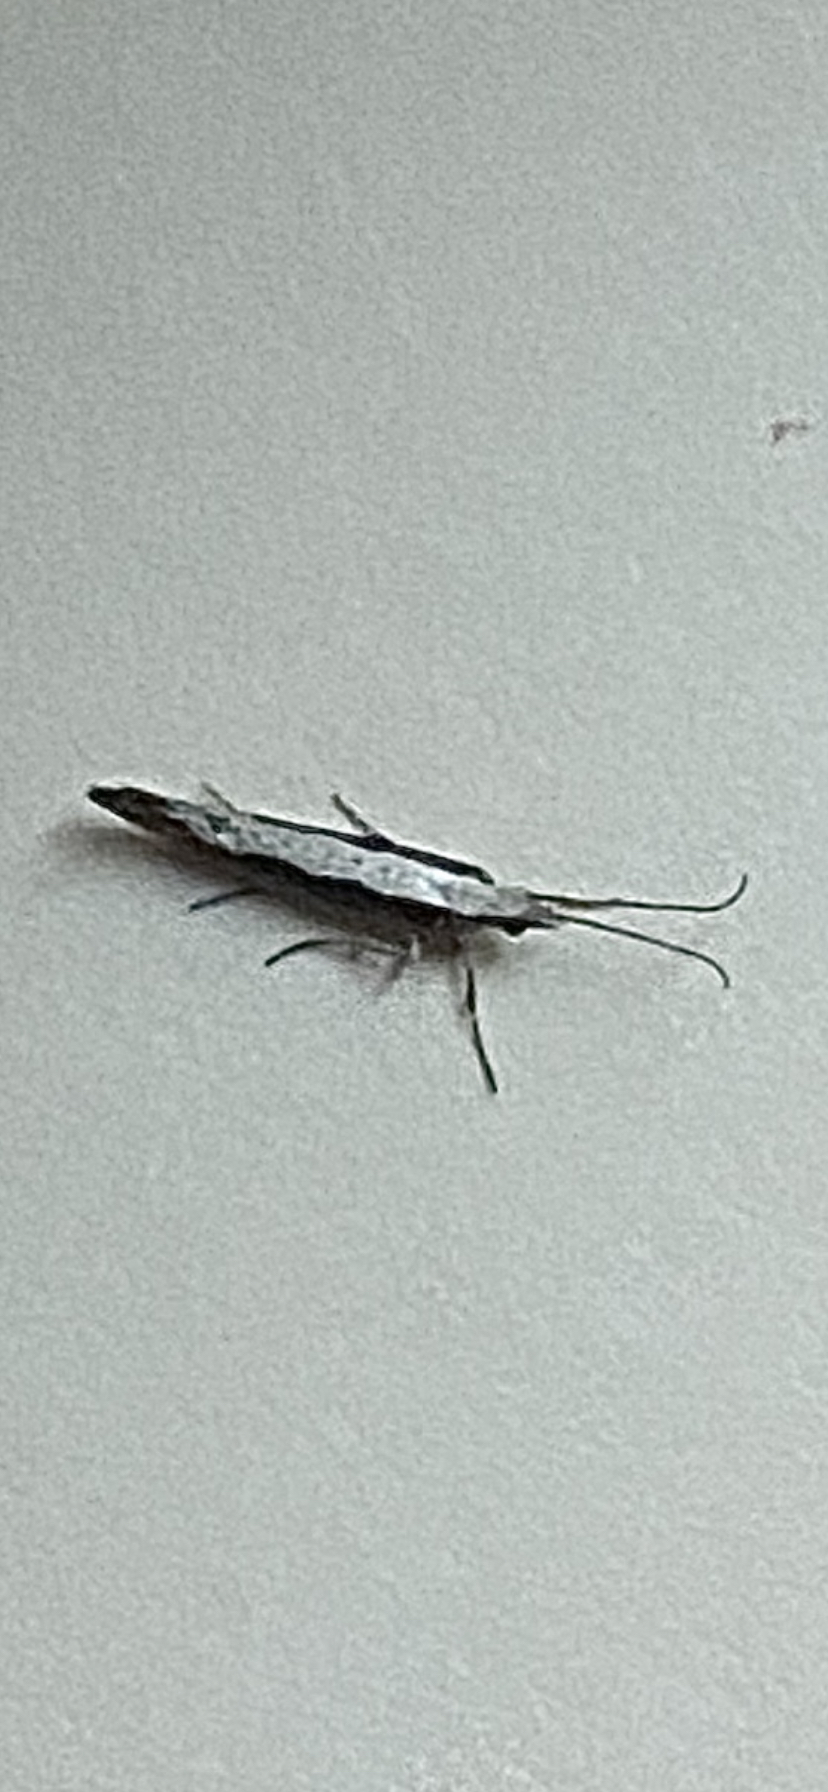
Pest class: diamondback_moth